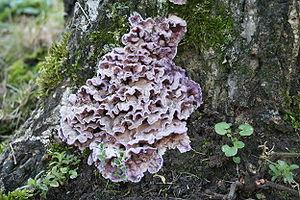
Chondrostereum purpureum dans un jardin de Massy, Île-de-France, France.
Chondrostereum purpureum est une espèce de champignons basidiomycètes de la famille des Meruliaceae.